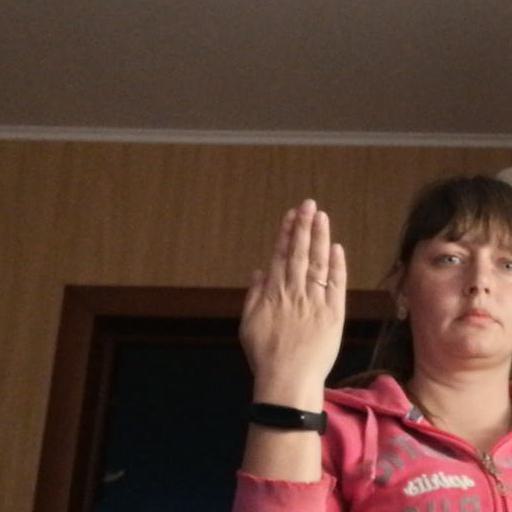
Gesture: stop_inverted